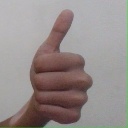
अक्षर: थ